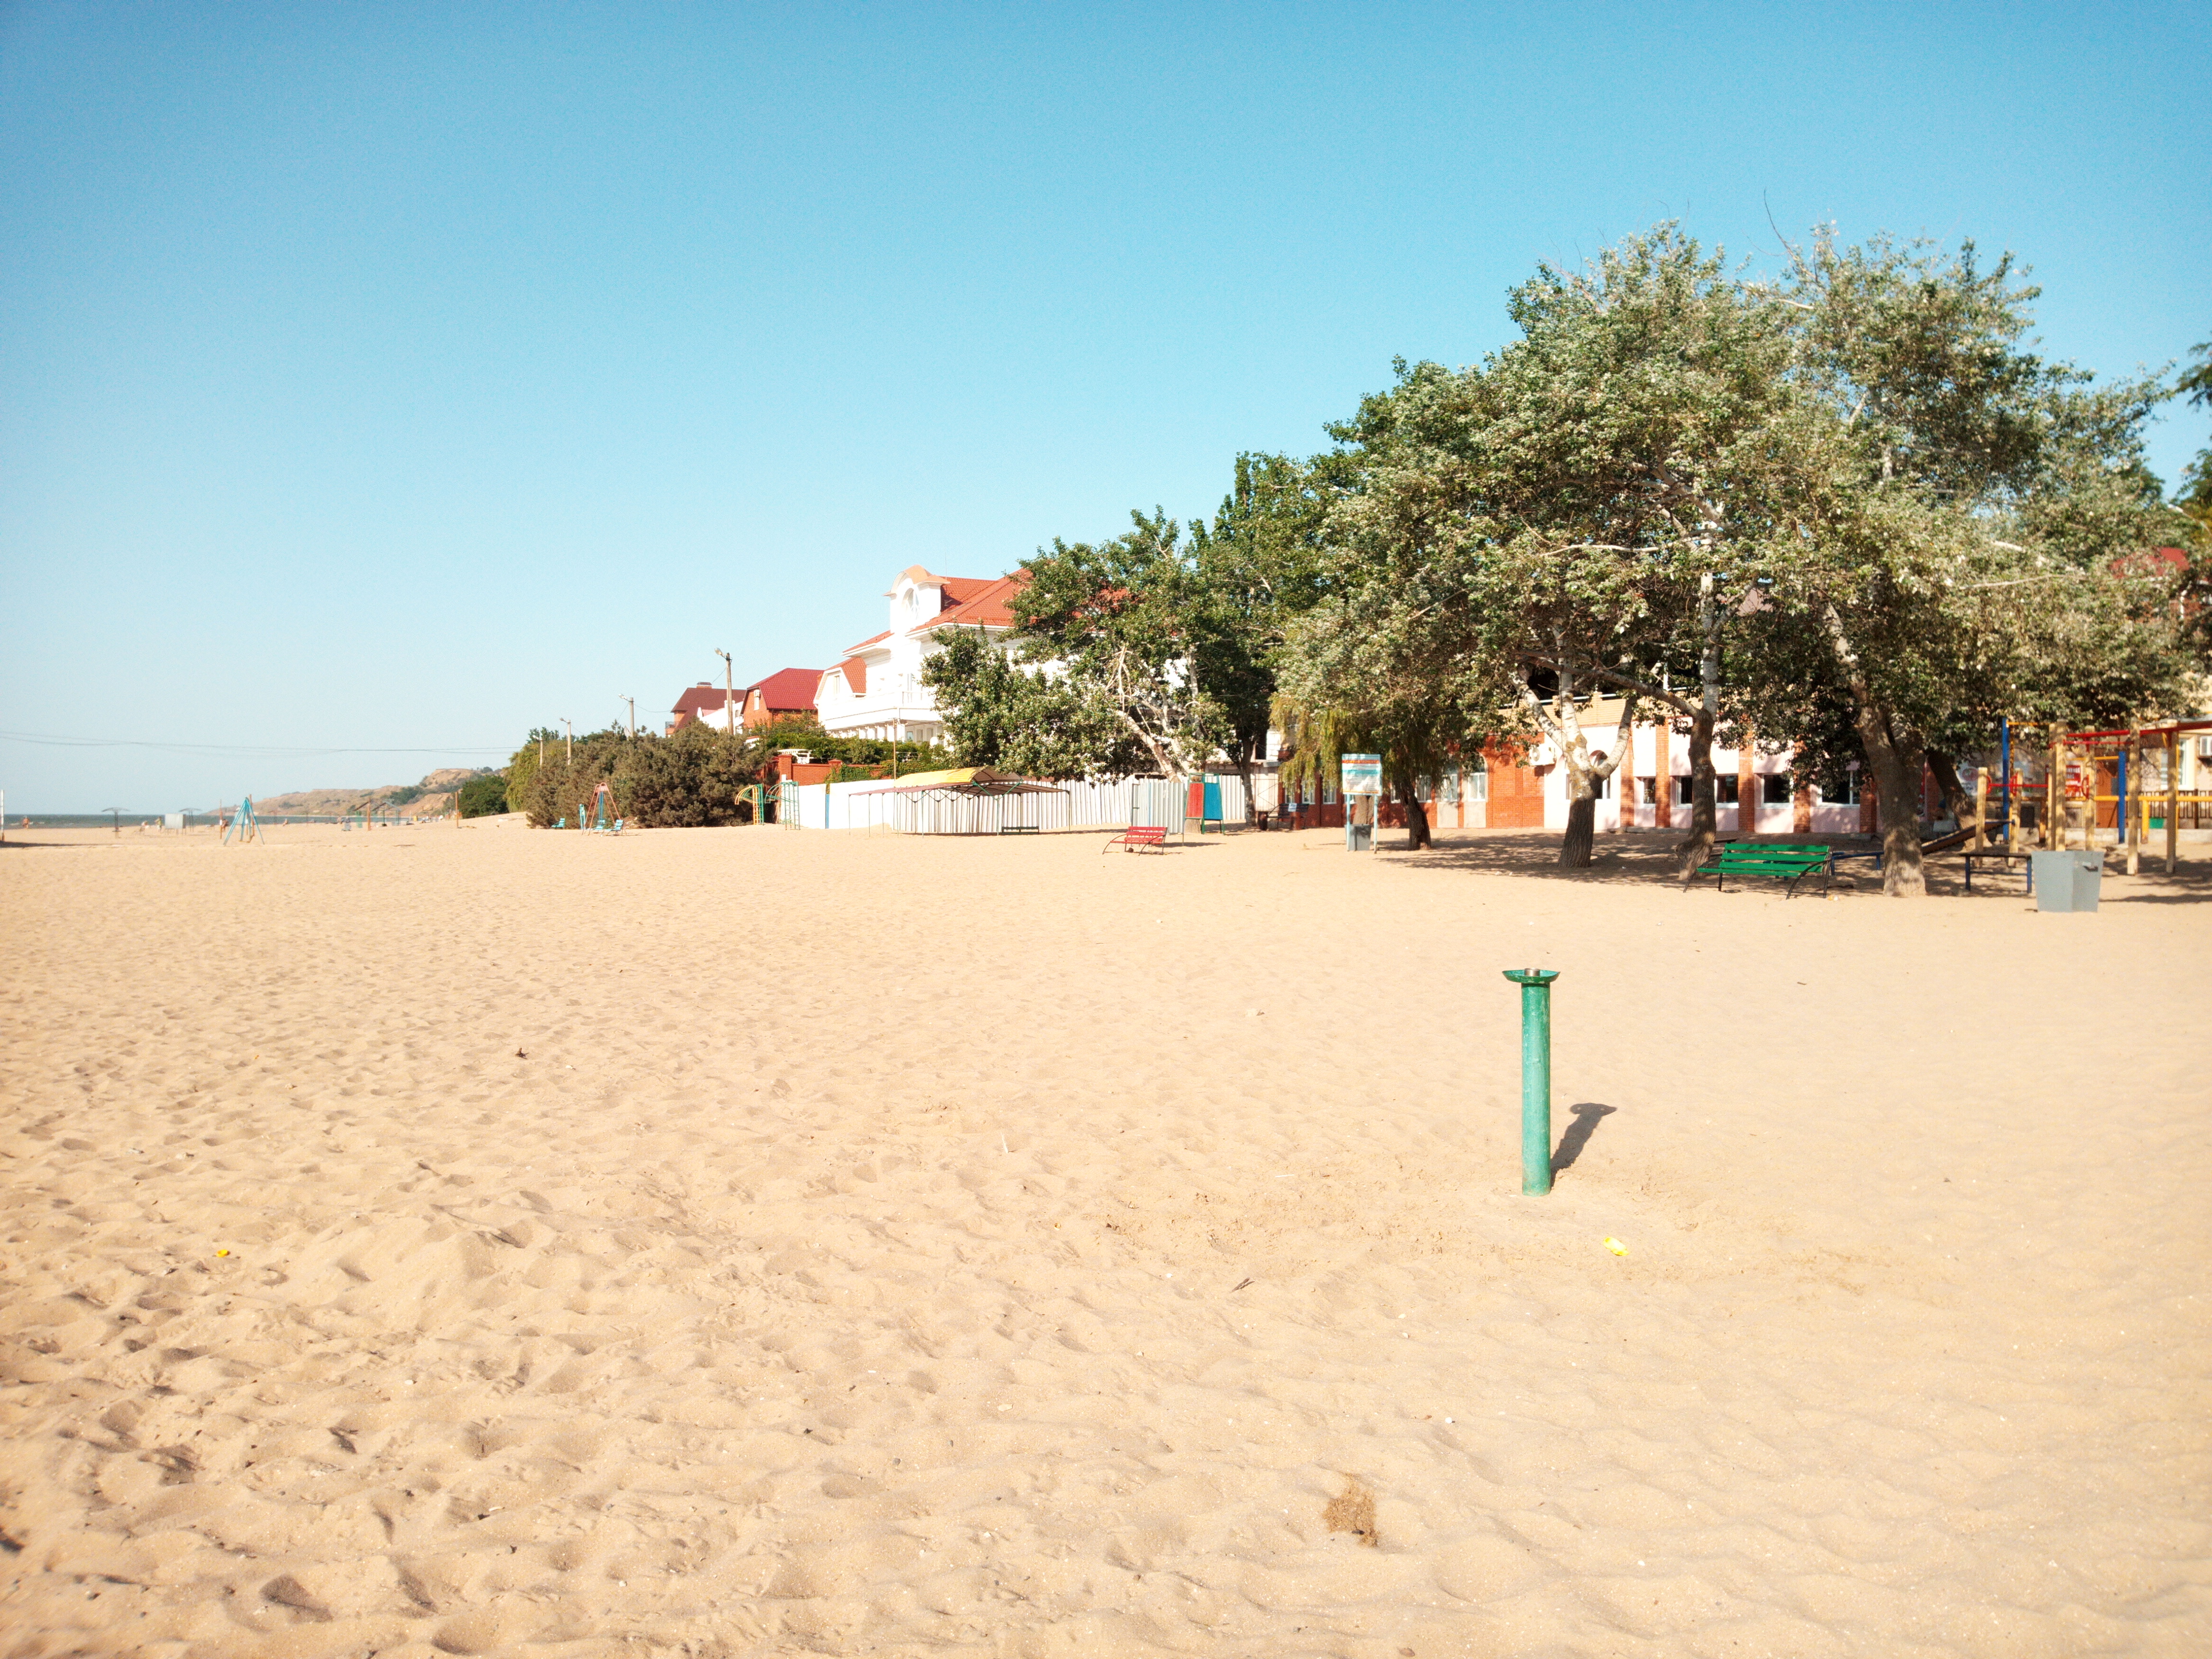
natural, beach, sand, sky, tree, vacation, sea, summer, shore, ocean, tourism, landscape, coast, plant, palm tree, holiday, bay